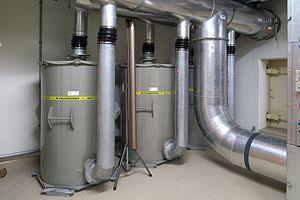
Un abri antiatomique est destiné à protéger ses occupants des effets mécaniques et thermiques d'une explosion nucléaire, ainsi que des retombées radioactives, en leur permettant de survivre un certain temps jugé suffisant pour pouvoir en sortir sans danger.